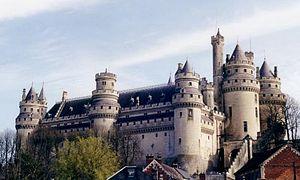
L'Aigle à deux têtes est un film français de Jean Cocteau, adapté de sa pièce éponyme et sorti en 1948.